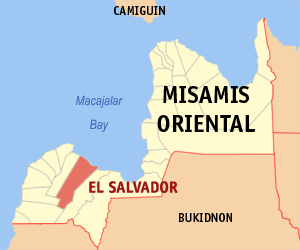
El Salvador est une localité de la province du Misamis oriental, aux Philippines. En 2015, elle compte 50 204 habitants.